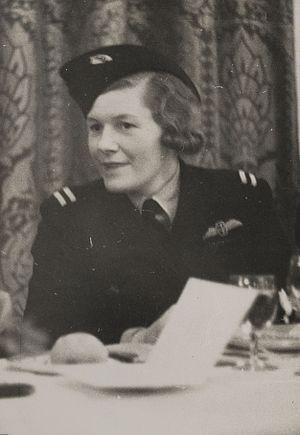
Pauline Mary de Peauly Gower Fahie était une pilote et auteure britannique qui a créé la branche féminine de l'Air Transport Auxiliary pendant la Seconde Guerre mondiale.